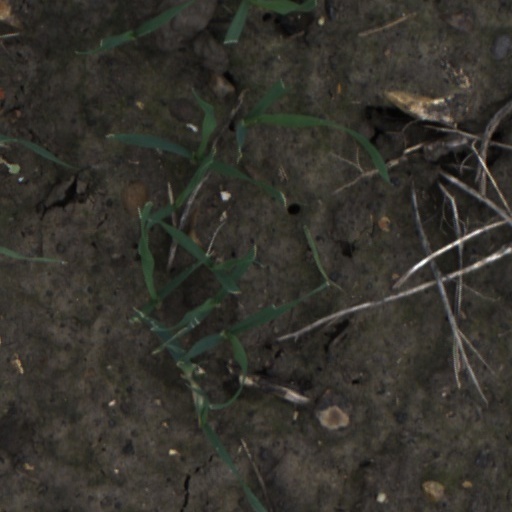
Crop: wheat